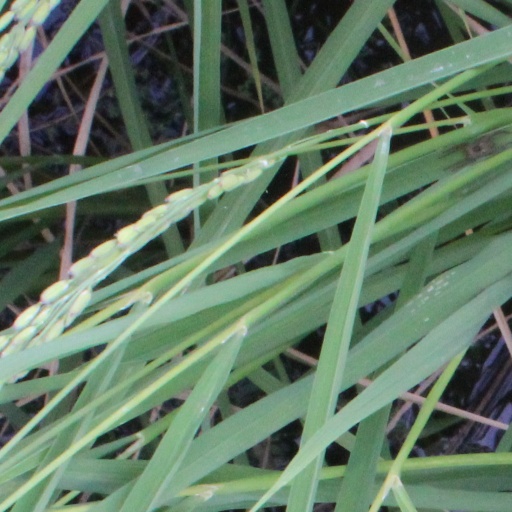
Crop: rice